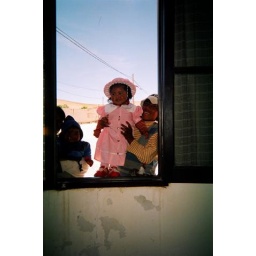
Little girl from the mountains in Salta